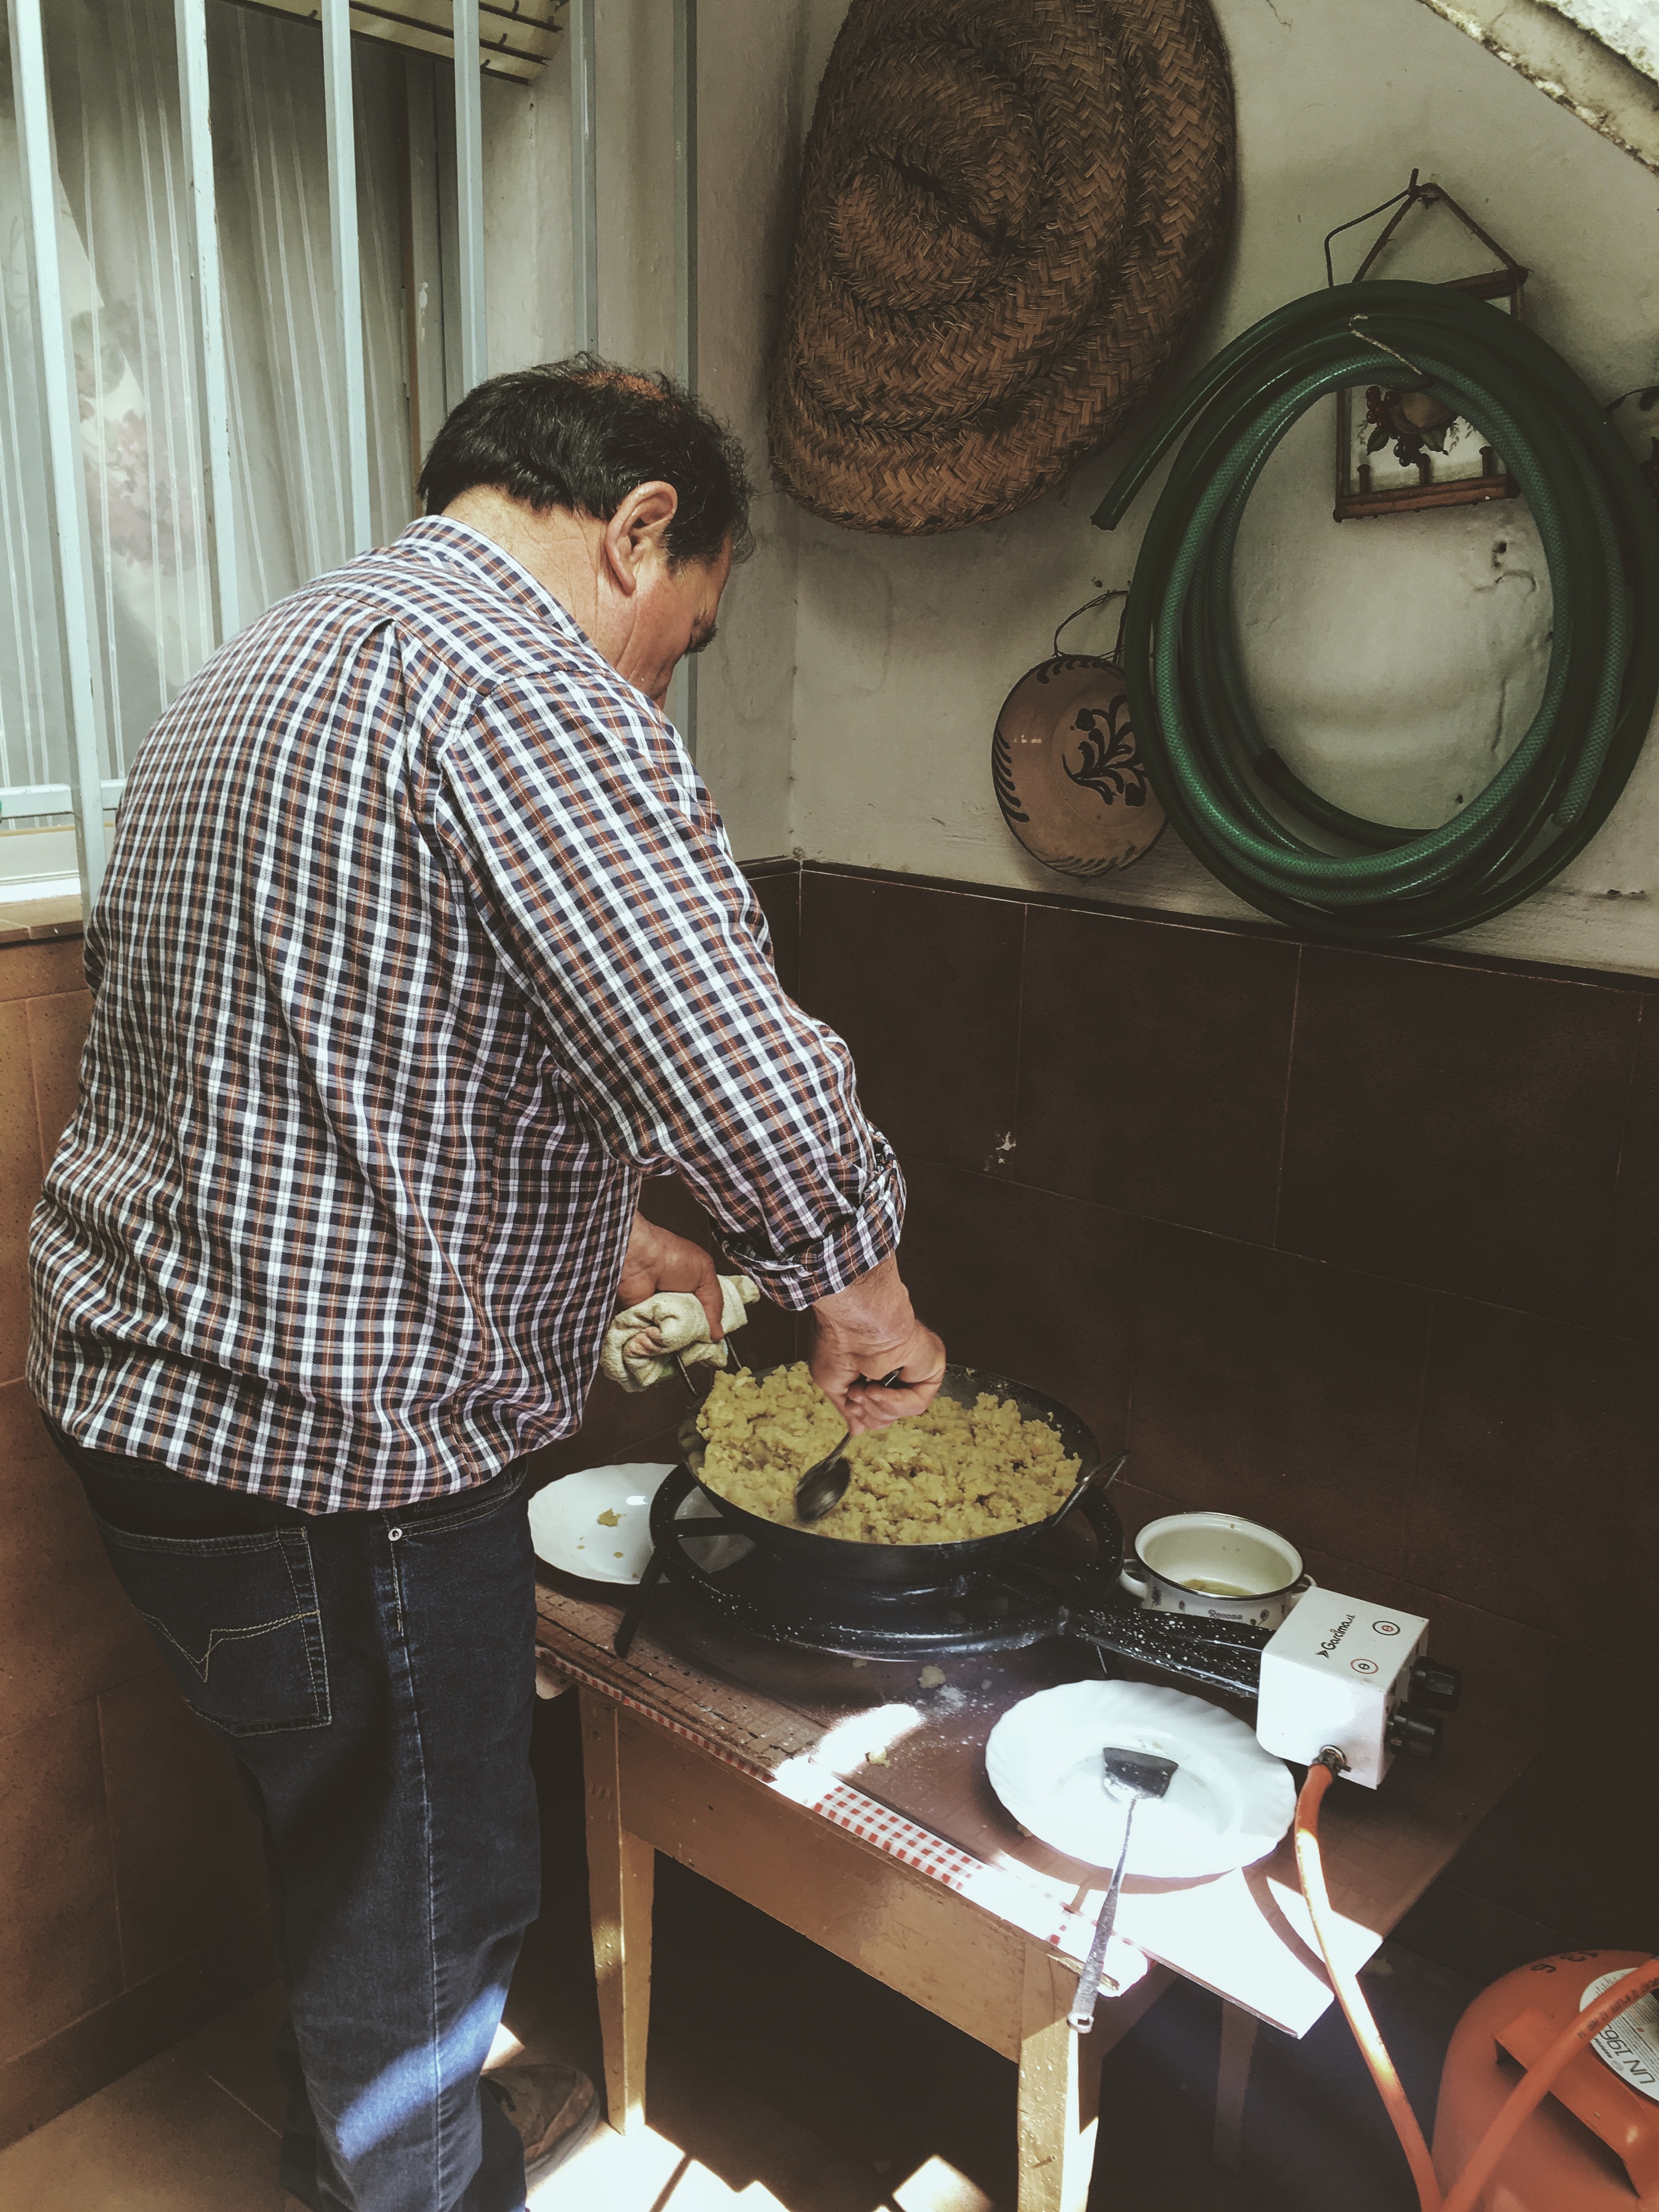
wood, art, design